Christy Doran

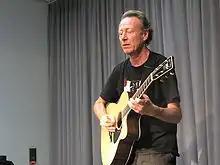
Christy Doran in 2007

Christy Doran (born 1949) is a jazz guitarist born in Dublin, Ireland, and raised in Lucerne, Switzerland.